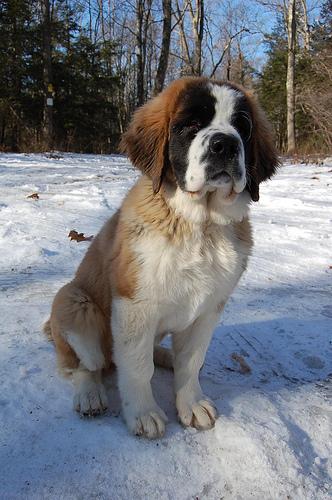
Breed: saint bernard